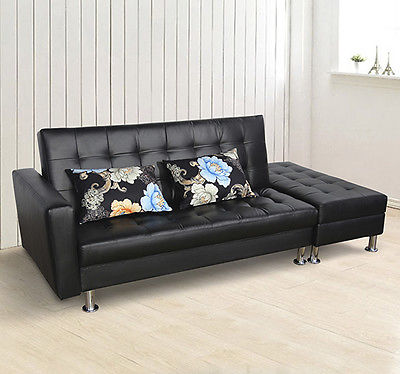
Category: sofa